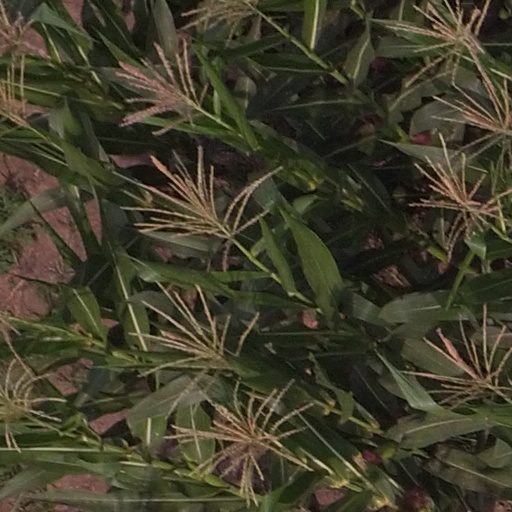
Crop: maize; corn